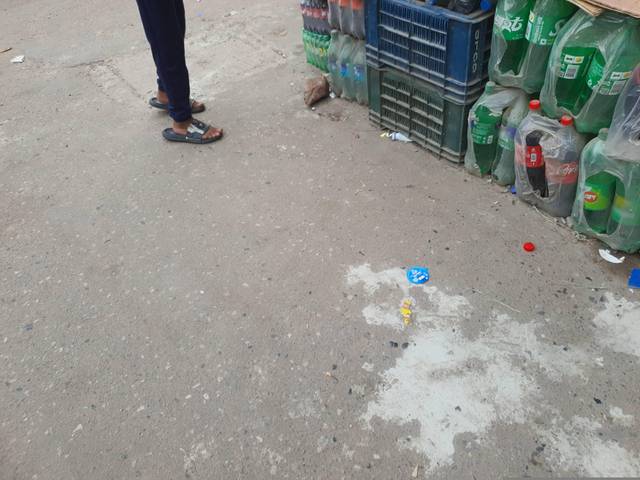
Region: Bangladesh
Coordinates: 23.734, 90.422